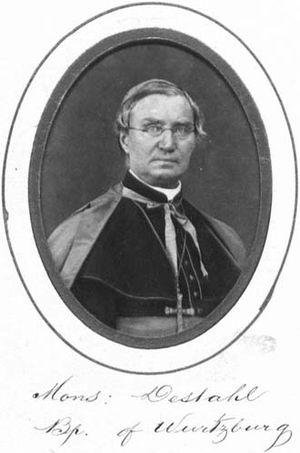
Georg Anton von Stahl est un théologien allemand, évêque de Wurtzbourg de 1840 à 1870.